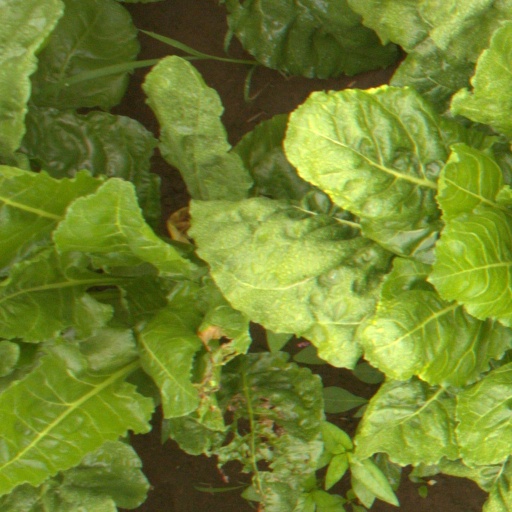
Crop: sugar beet